Fairy Wars

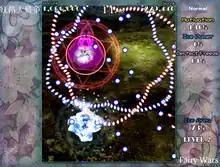
Cirno freezes a cluster of bullets.

The game plays somewhat like a fusion of the "Shoot the Bullet" and "Phantasmagoria of Flower View", combined with "standard" Touhou gameplay. The player controls Cirno, who is able to shoot regularly, but also possesses a new "freezing" technique that adds a new twist to the game. Similar to Aya's camera in "Shoot the Bullet", Cirno has a counter that fills up during gameplay, which determines the strength of her freeze attack, which is triggered by holding and then releasing the shot button not unlike the charged shots in "Phantasmagoria". When activated, Cirno's freeze attack will freeze the immediate area directly in front of her, and freeze any bullets it comes in contact with for a duration proportionate to the level of charge % before vanishing afterward. When other bullets come into contact with frozen bullets, they too will freeze, allowing for large chains of bullets to be frozen in this way. Points and bombs are awarded for freezing large numbers of bullets.